Conyers, Georgia

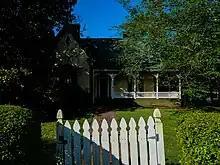
Almand-O'Kelley-Walker House, one of many historic homes in Conyers

Conyers is a city and the county seat of Rockdale County, Georgia, United States. The city is 24 miles (38.6 km) east of downtown Atlanta and is a part of the Atlanta metropolitan area. As of 2020, its population was 17,305. The formerly separate town of Milstead is now part of Conyers.